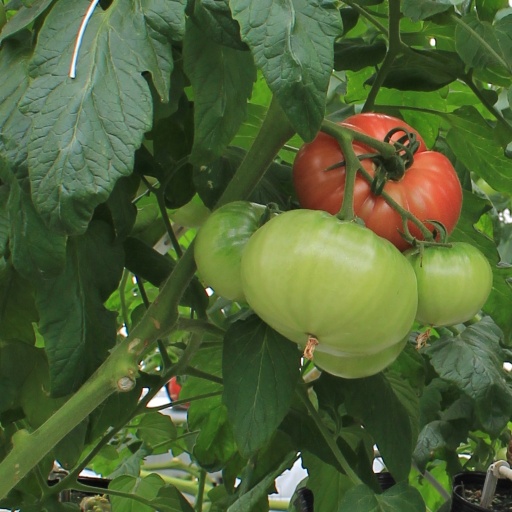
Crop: tomato